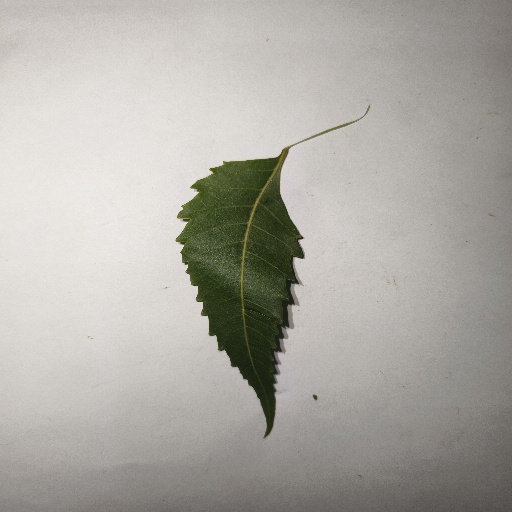
Species: Neem
Leaf condition: Healthy Leaf